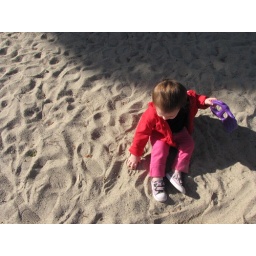
We played in the sand with our sand diggers. She liked it even though it filled her shoes and pant legs.